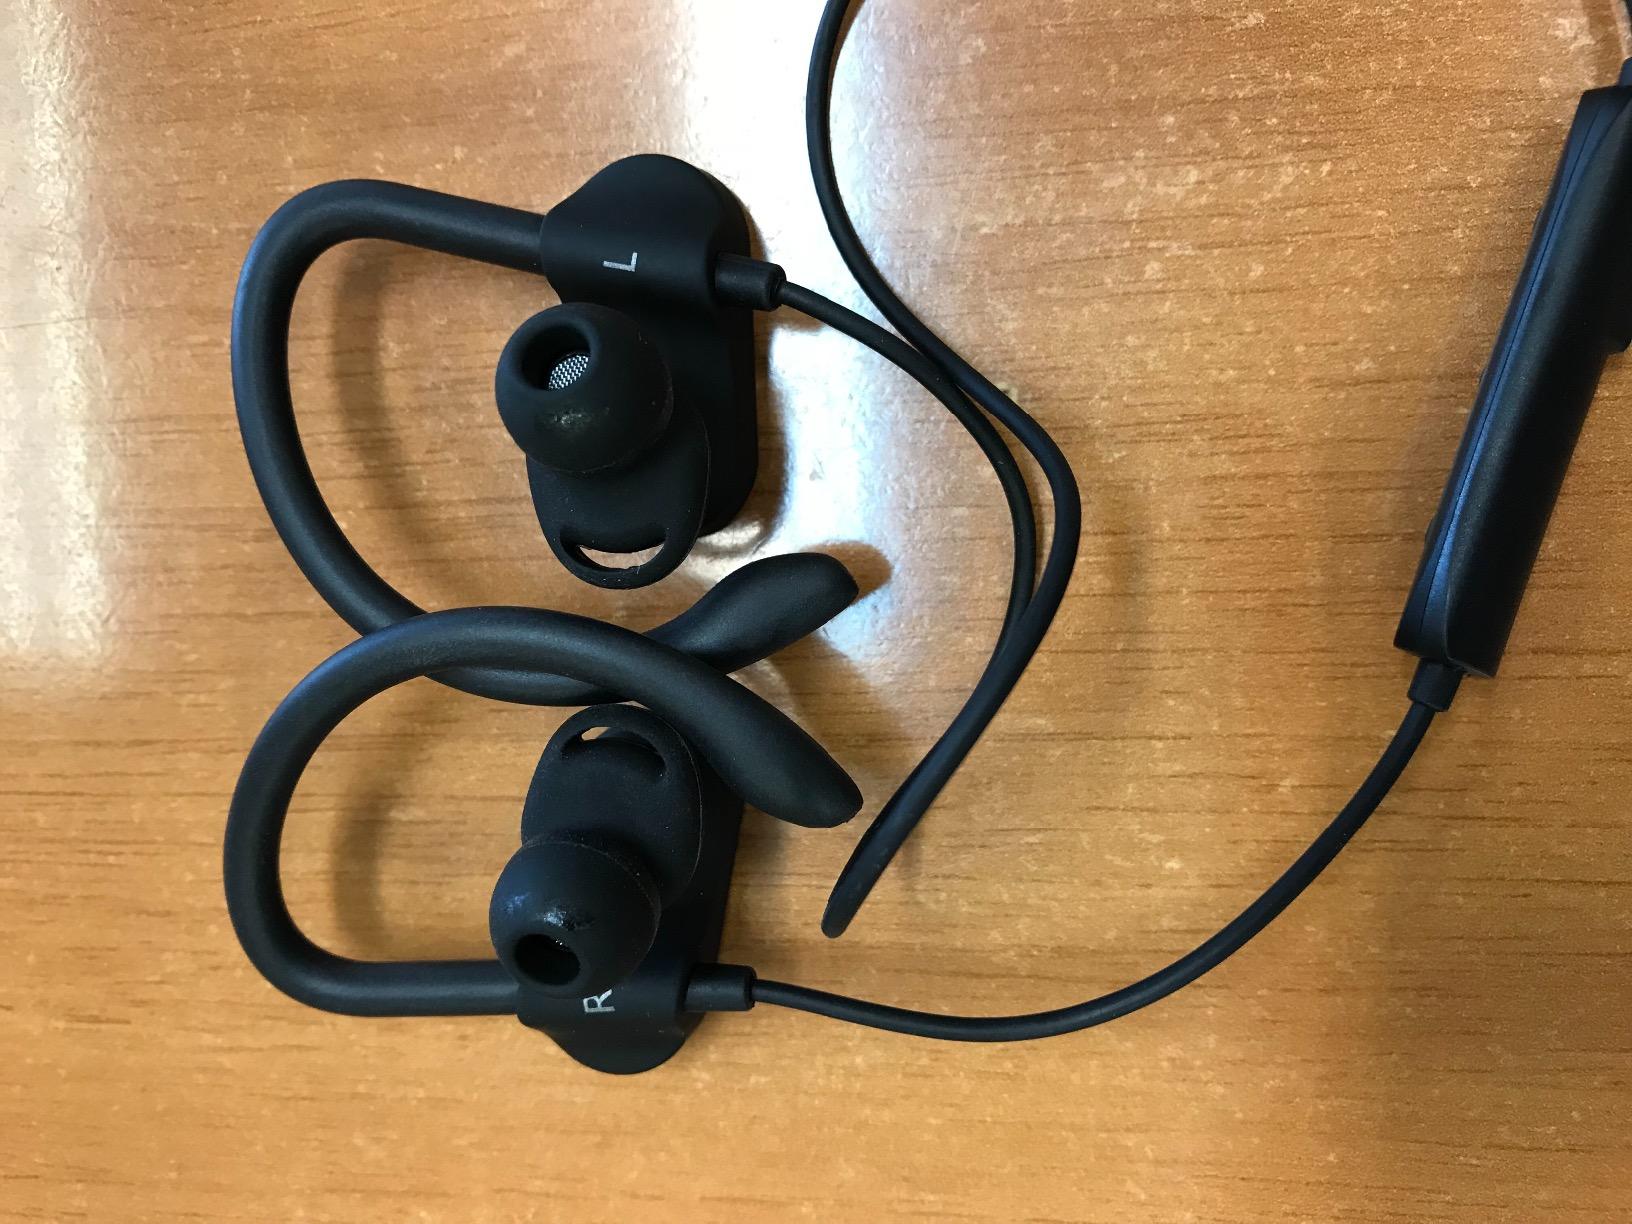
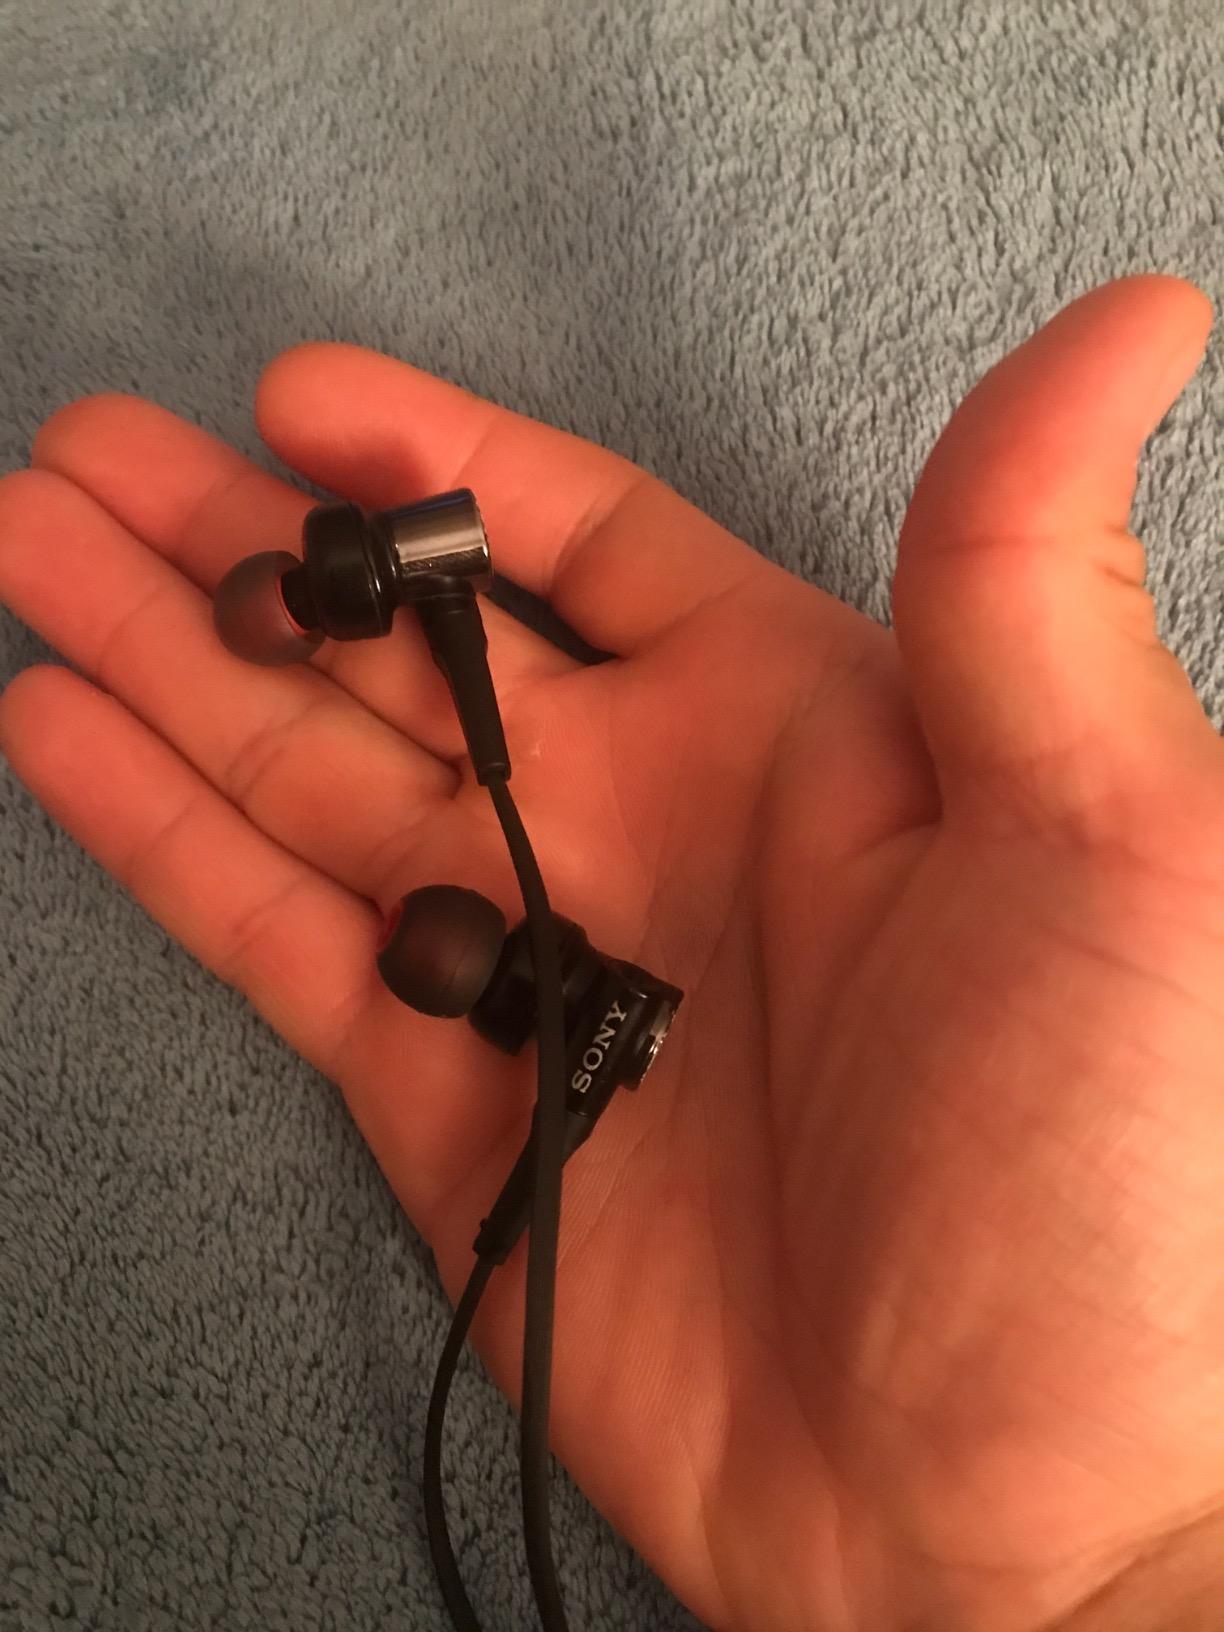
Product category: headphones
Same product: no